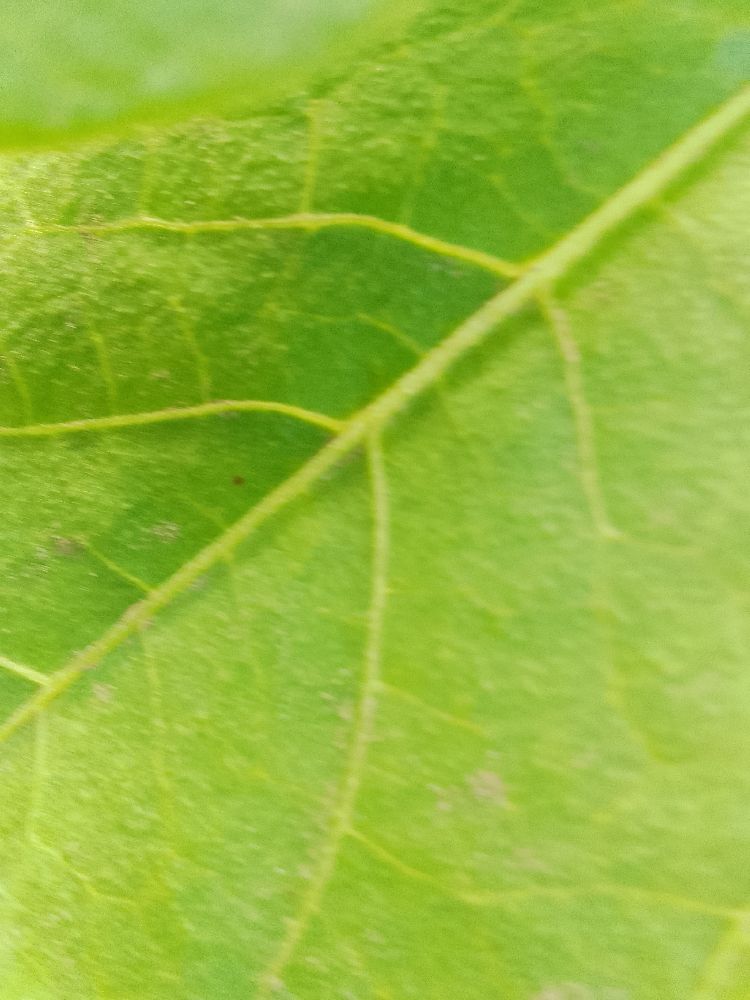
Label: healthy